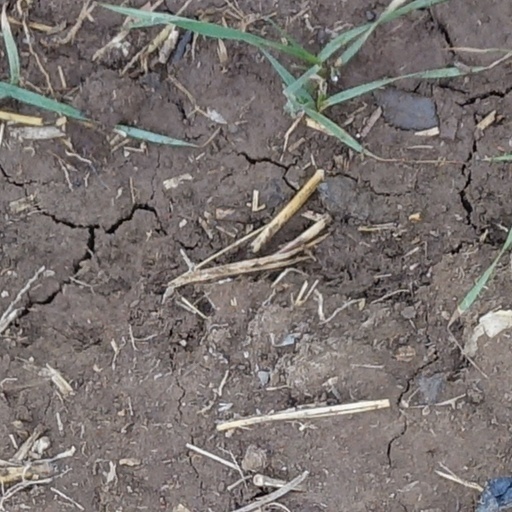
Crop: wheat